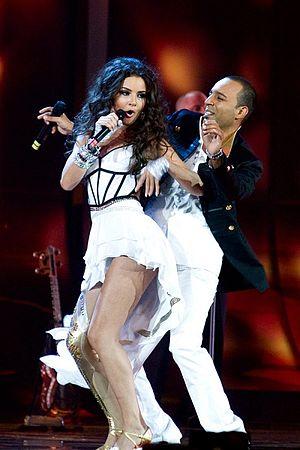
L'Azerbaïdjan participe au Concours Eurovision de la chanson, depuis sa cinquante-troisième édition, en 2008, et l’a remporté à une reprise, en 2011.